Kezia Dugdale

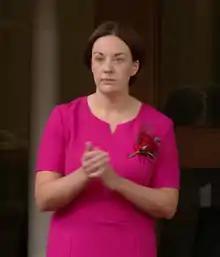
Dugdale back in the Scottish Parliament following her defeat in the 2016 election

Dugdale led Scottish Labour into the 2016 Scottish Parliament election. Dugdale wanted to re-affirm Scottish Labour's core beliefs and convey to the electorate what the party stood for. She focused her campaign on a proposal to increase income tax to tackle underfunding of services by the Scottish National Party government, particularly in education. Meanwhile, the Scottish Conservatives' ambitions were to oppose Scottish independence and push Ruth Davidson as an effective leader opposed to the SNP's governmental agenda. The results put Scottish Labour behind both the SNP and Scottish Conservatives, with the party falling into third place from second. The party made a net loss of 12 constituency seats, gaining only one and holding another two, but retained 21 of its 22 regional seats which assign additional members to address imbalance in constituency results. Dugdale was once again returned as an additional member for the Lothian region, having failed to win the Edinburgh Eastern constituency from the SNP by 5,087 votes.